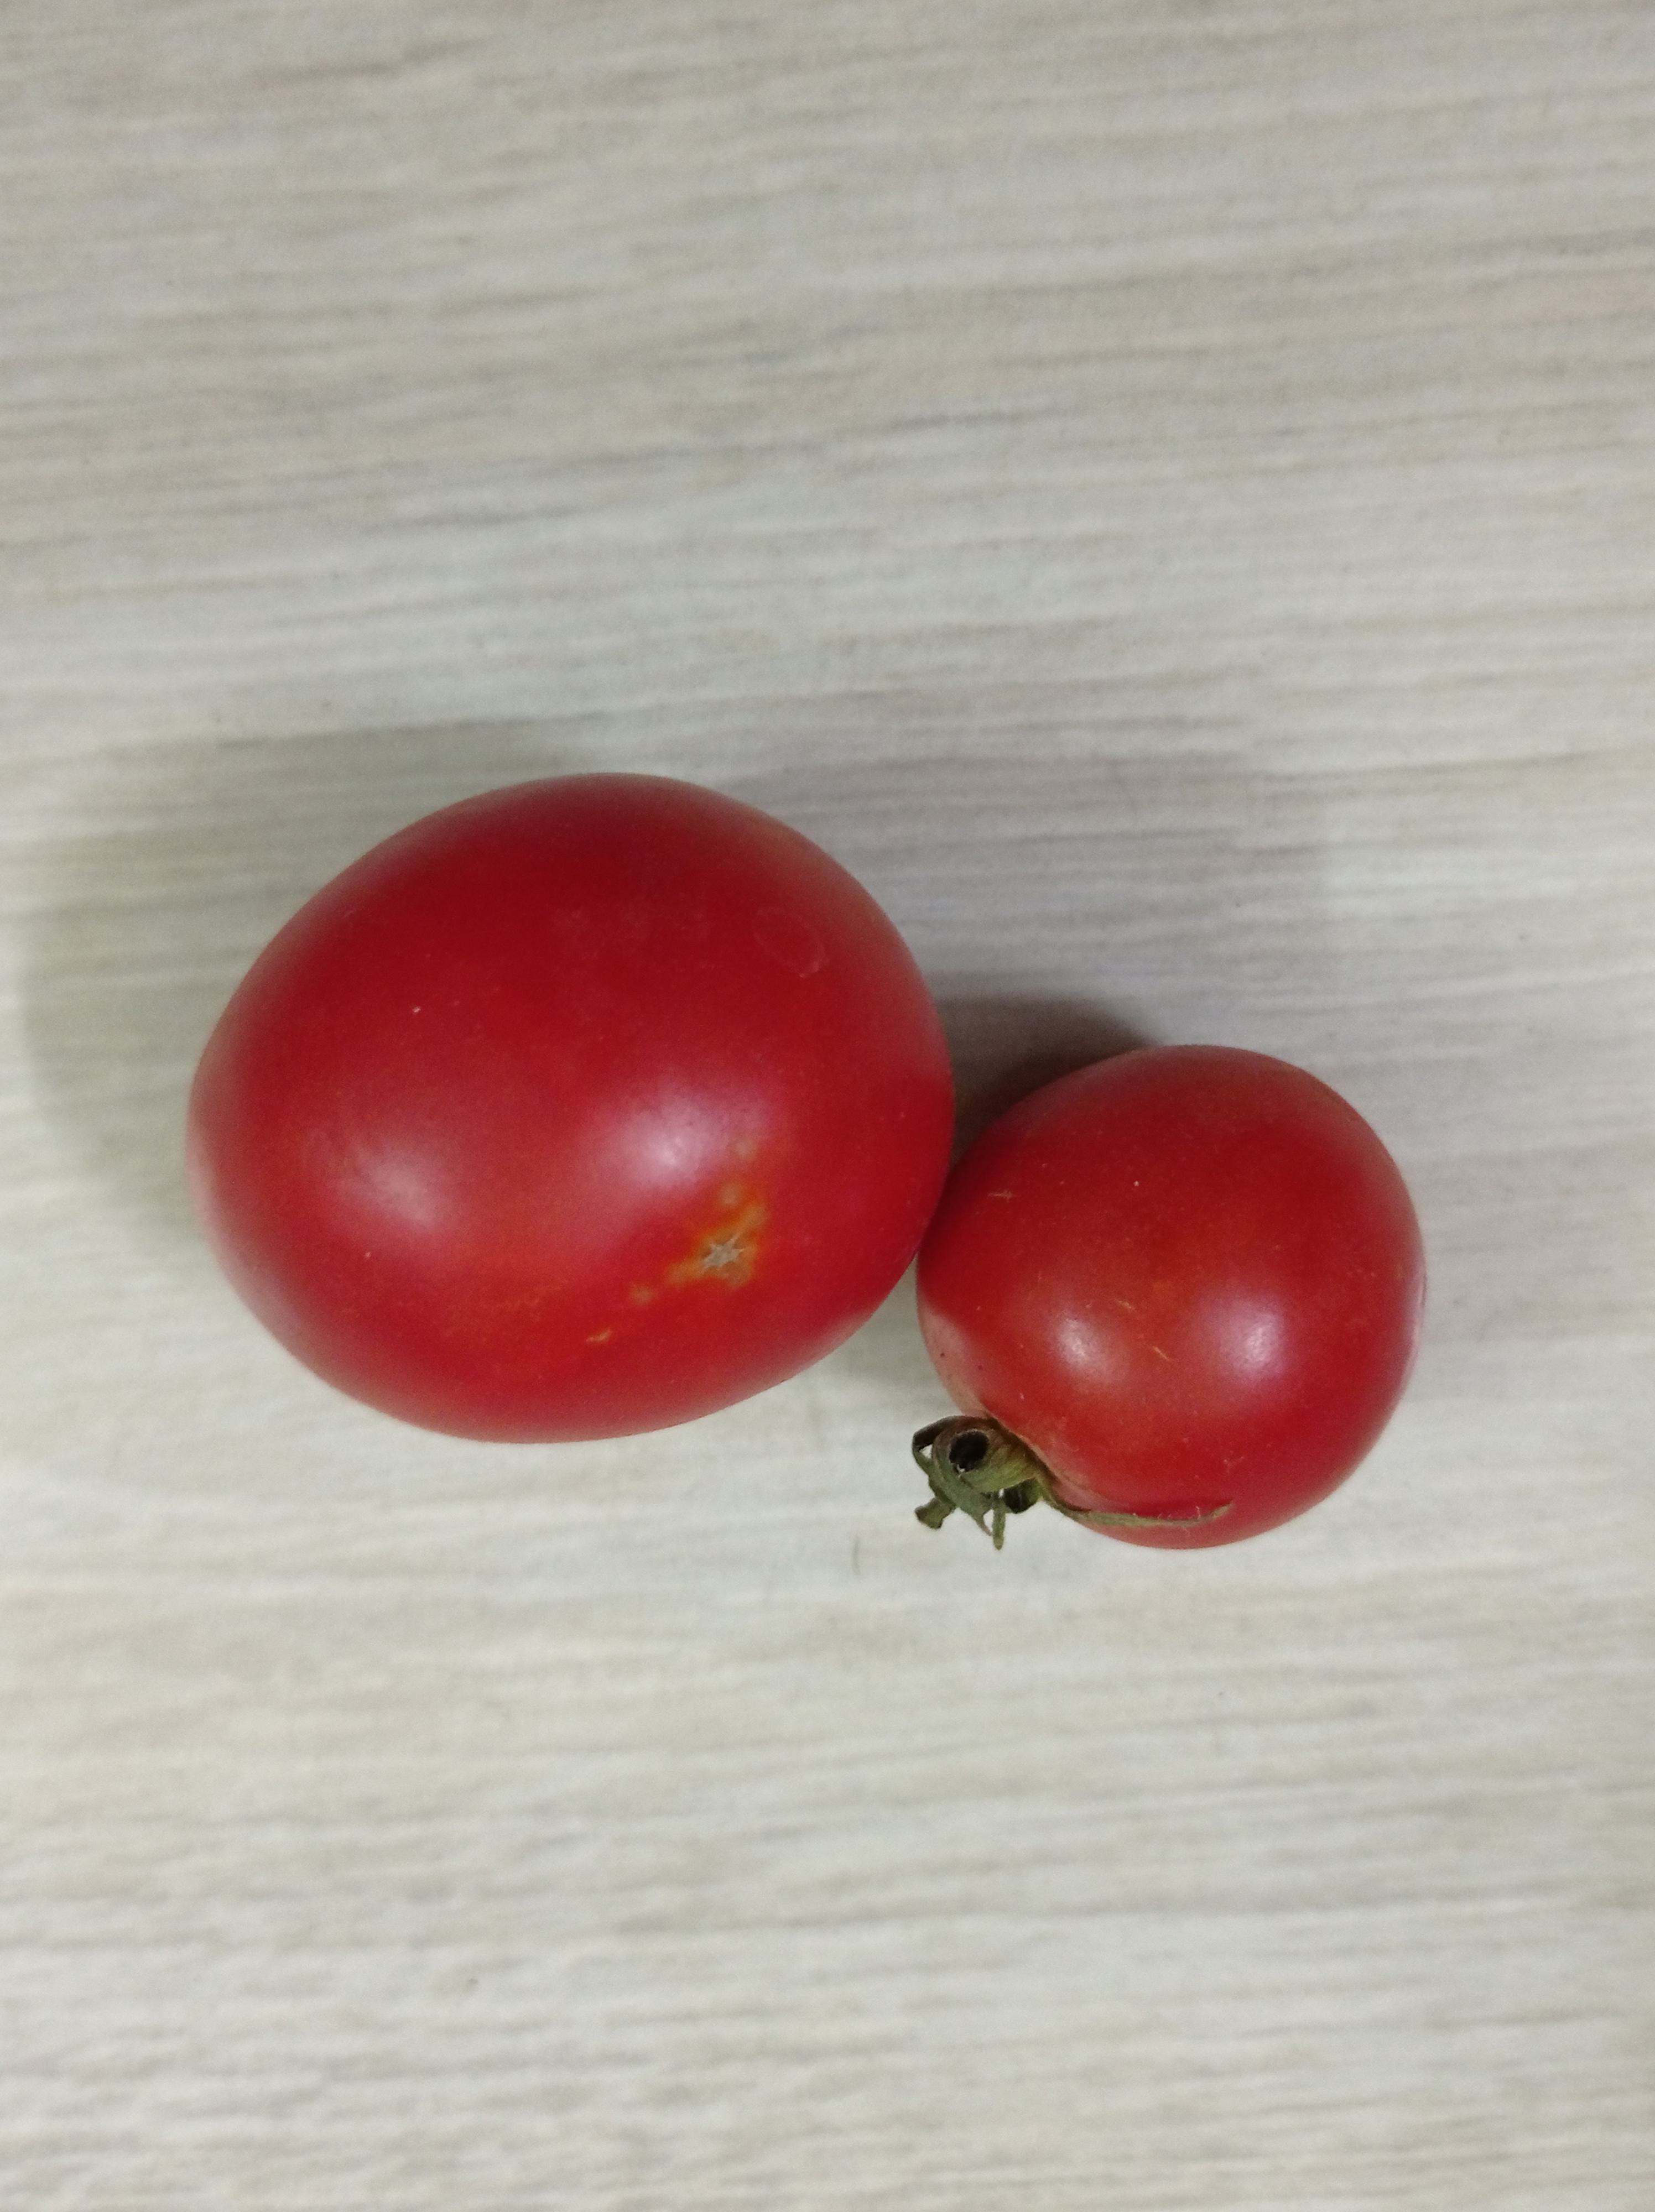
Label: Fresh